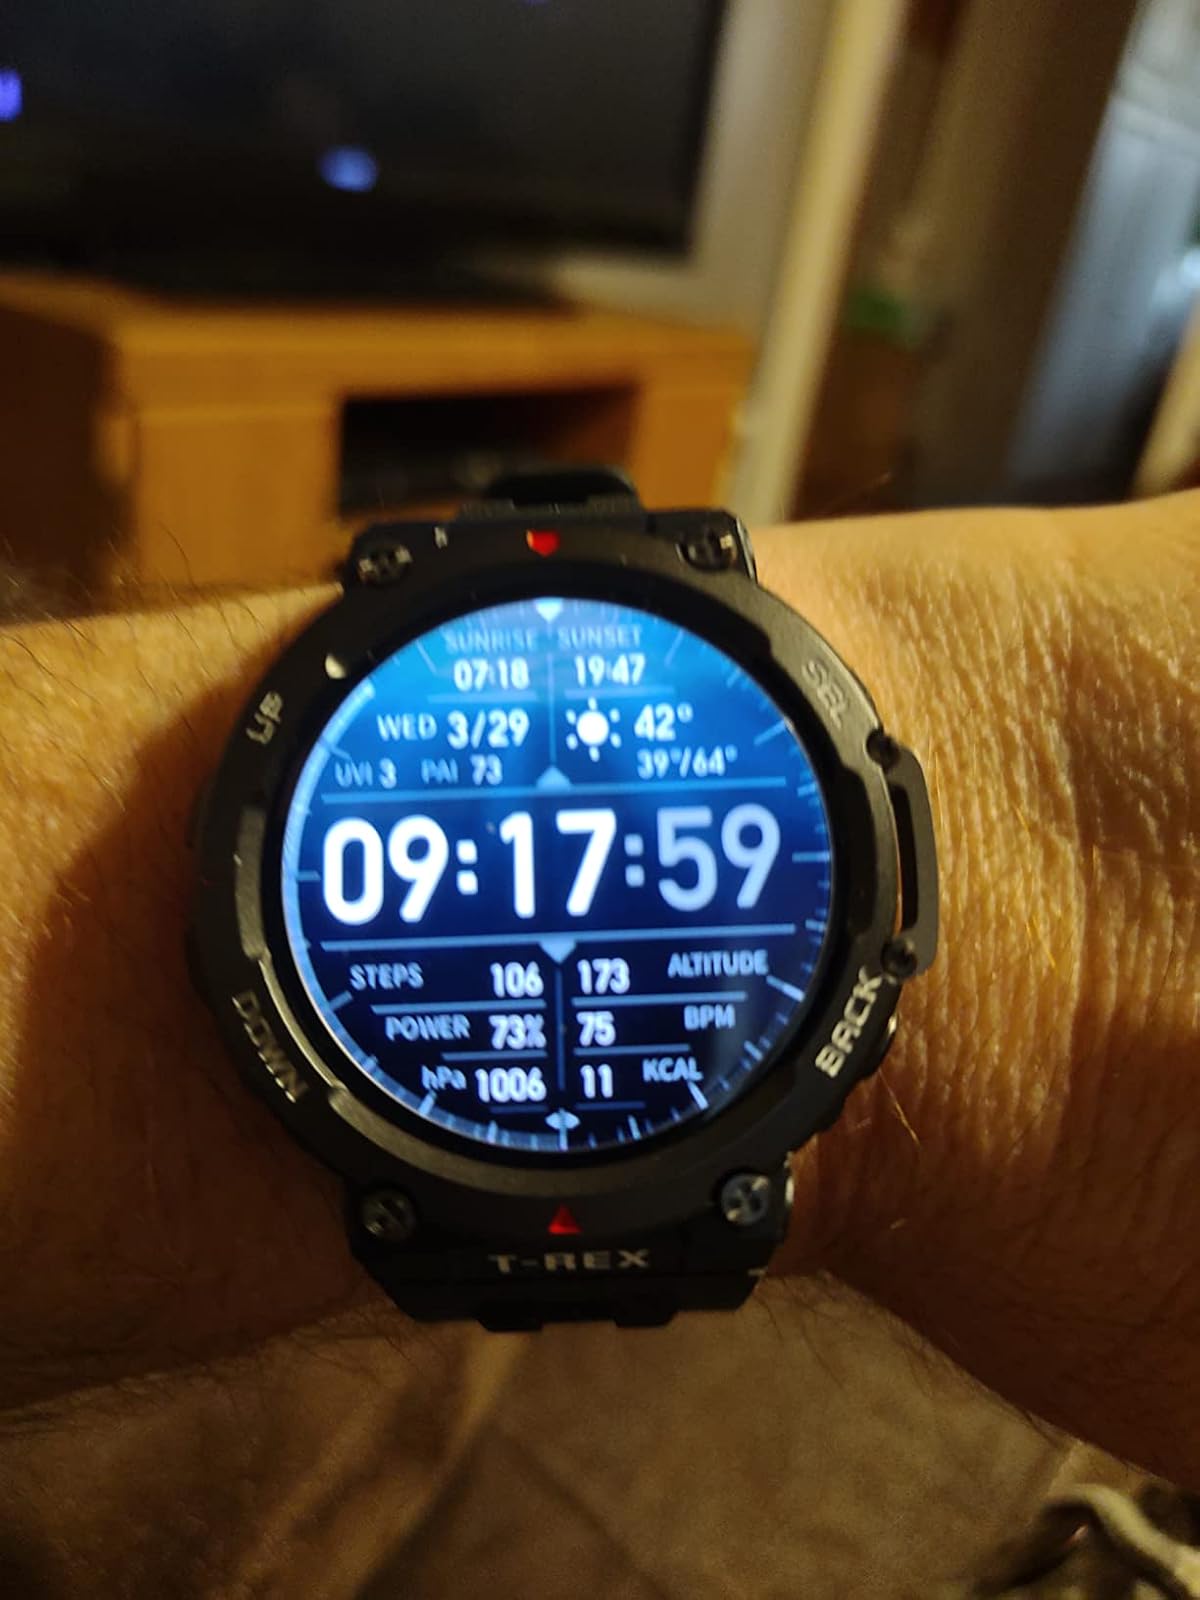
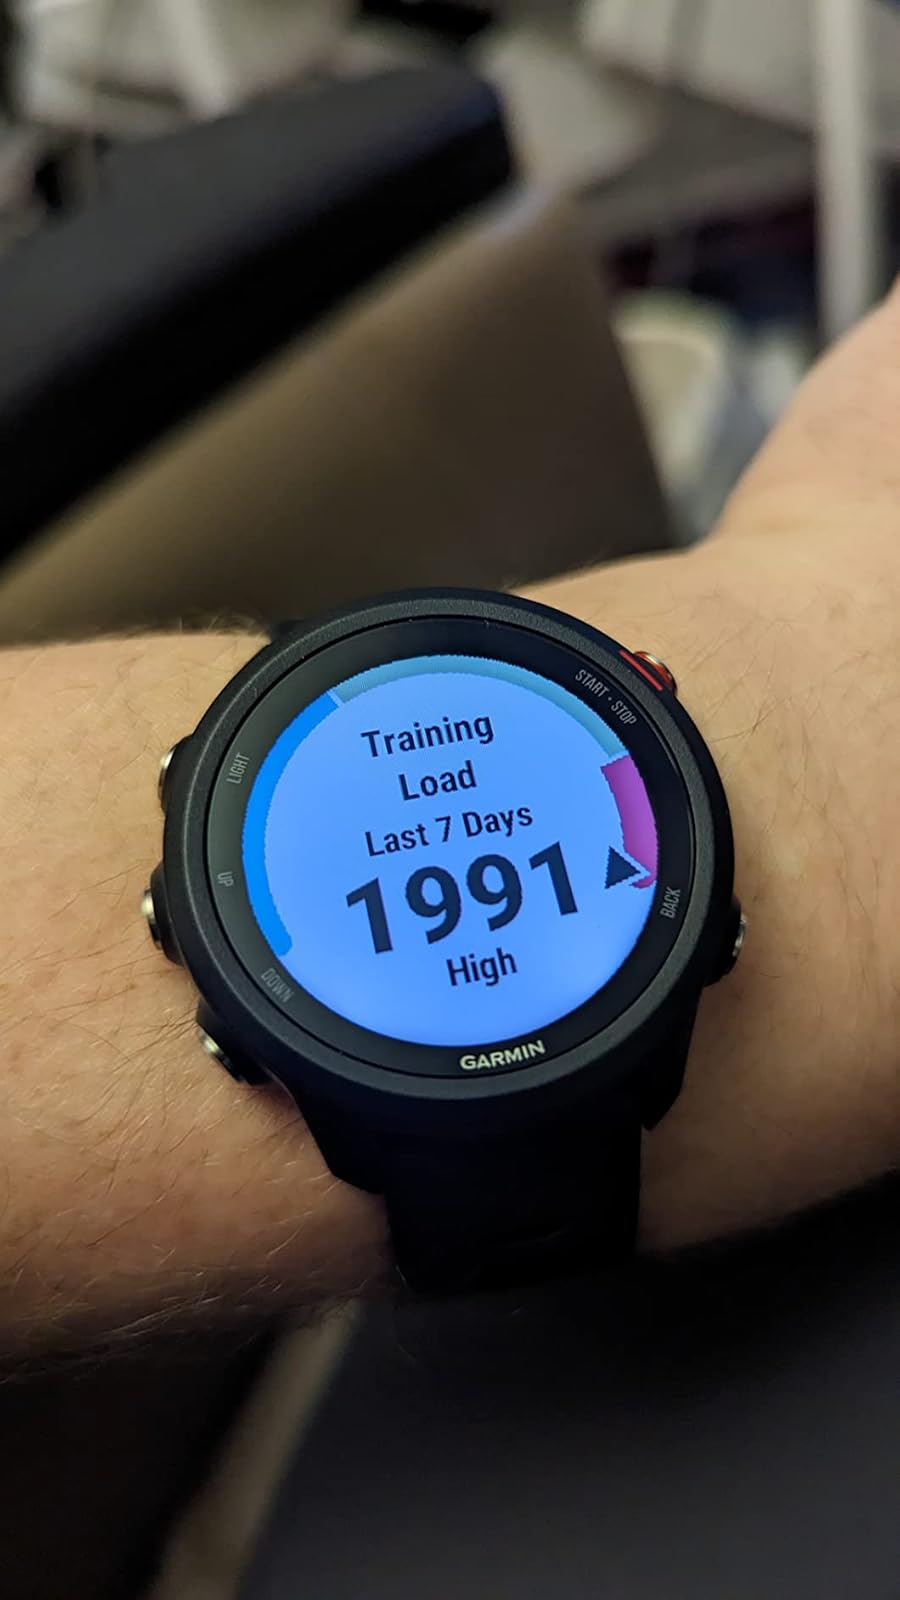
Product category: smartwatch
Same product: no